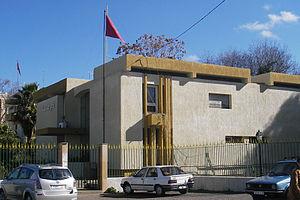
El Hajeb est une commune et ville — municipalité — de la province d'El Hajeb, dont elle est le chef-lieu, dans la région Fès-Meknès, au Maroc.